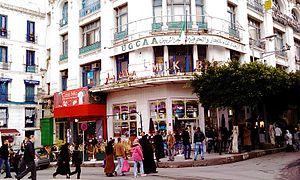
Le Milk Bar à Alger, où s'est produit le spectaculaire attentat, le 30 septembre 1956, bilan
L'attentat du Milk-Bar est un attentat du Front de libération nationale perpétré à Alger le 30 septembre 1956, pendant la guerre d'Algérie, à l'aide de deux engins explosifs déposés devant le Milk-Bar, un glacier, un troisième à la cafétéria rue Michelet, ainsi qu'une bombe au Maurétania qui n'explosera pas. Cet attentat marque le début de la bataille d'Alger.
La bataille d'Alger a opposé, en 1957 à Alger, durant la guerre d'Algérie, la 10ᵉ division parachutiste de l'Armée française aux indépendantistes algériens du Front de libération nationale. À la suite des nombreux attentats perpétrés contre la population par le FLN, le pouvoir civil délègue alors tous pouvoirs au général Massu pour démanteler l'organisation du FLN et ainsi mettre fin aux attentats, de janvier à octobre 1957.
Hassan Terro est un film algérien réalisé par Mohamed Lakhdar Hamina en 1968 dont l'acteur Rouiched joue le rôle-titre.